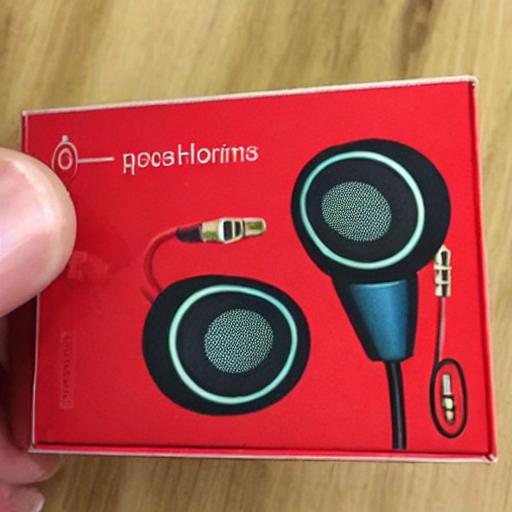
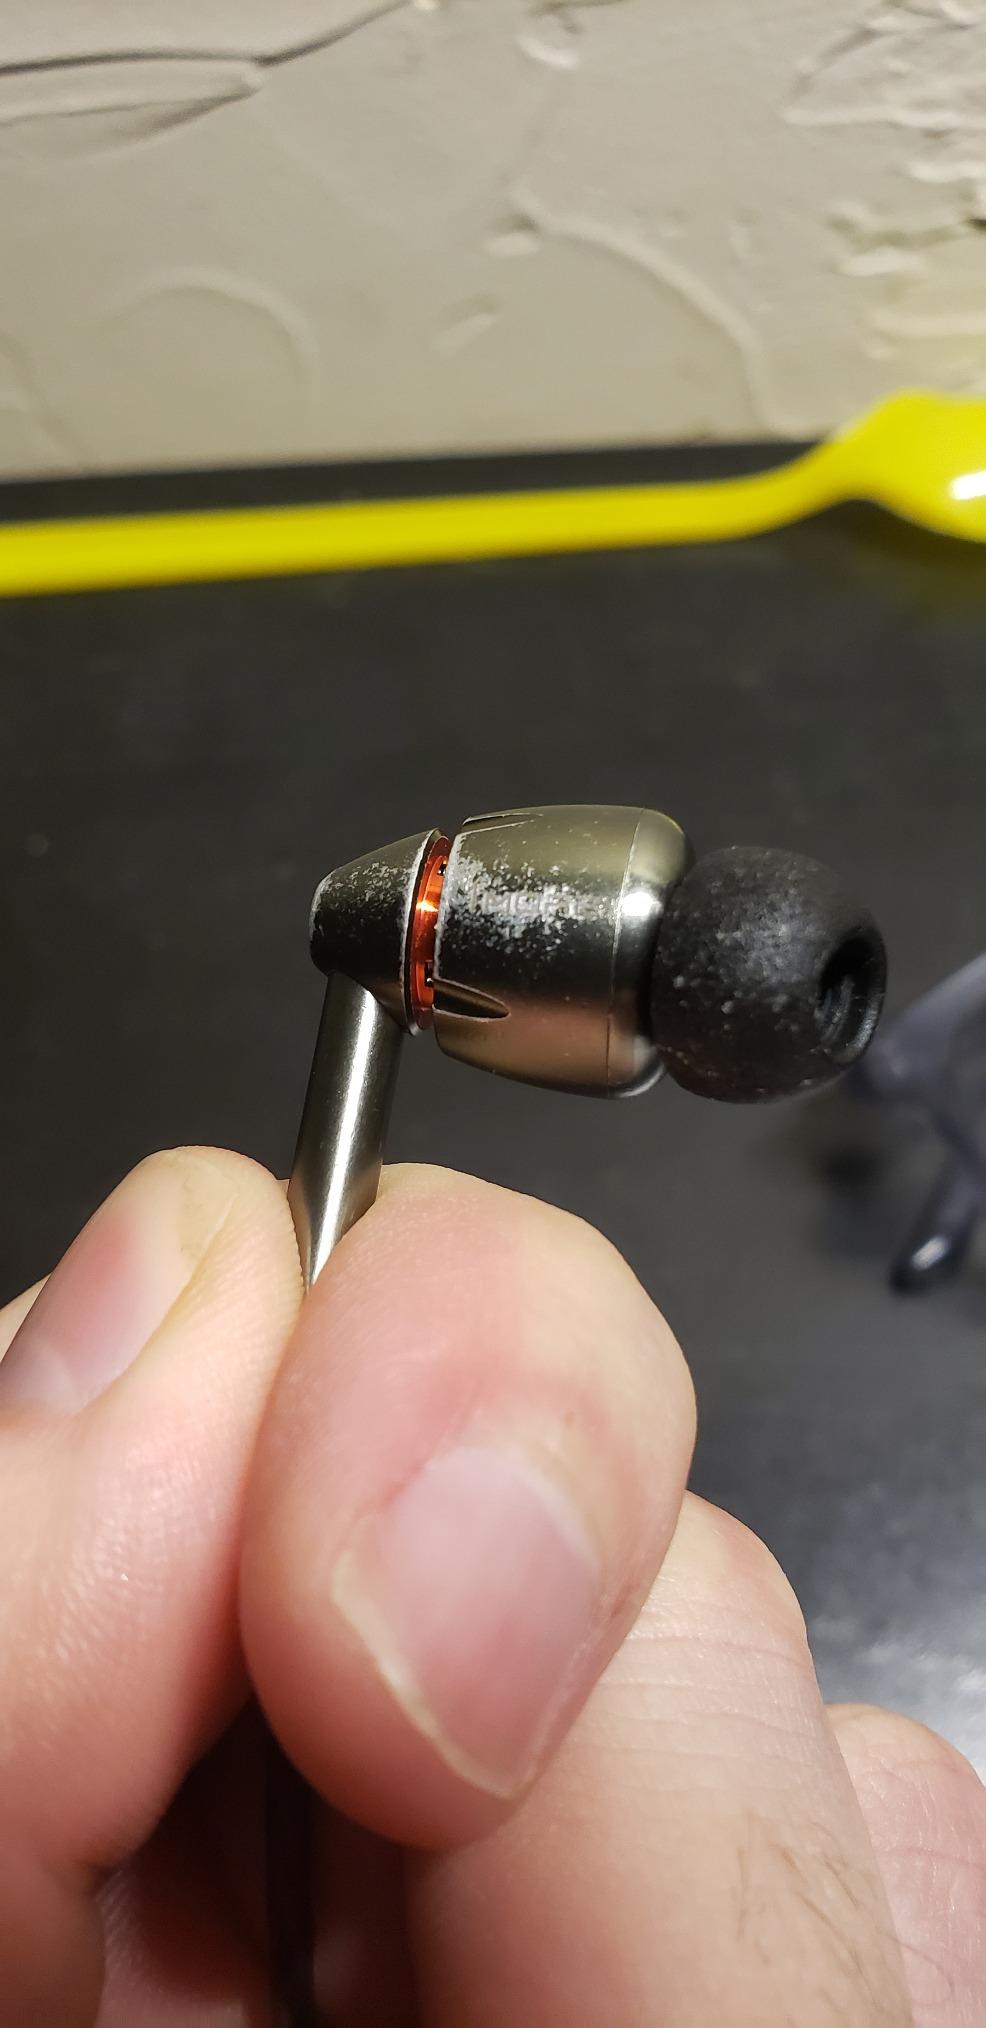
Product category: headphones
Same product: no